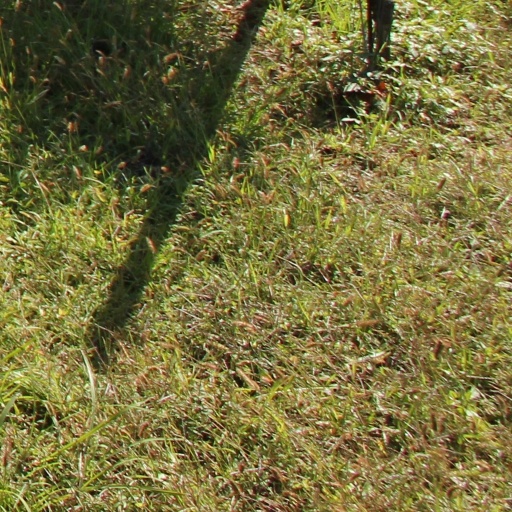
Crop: grape